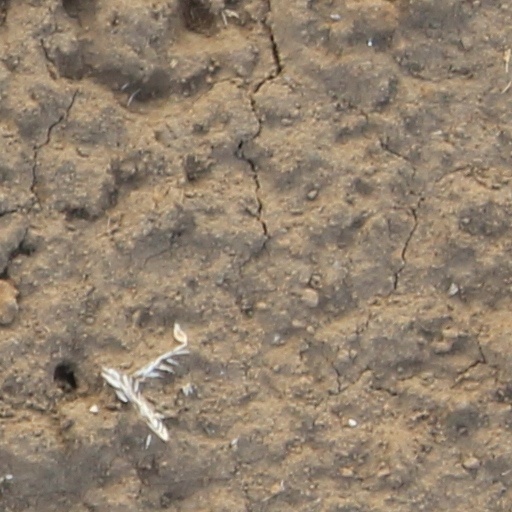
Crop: wheat